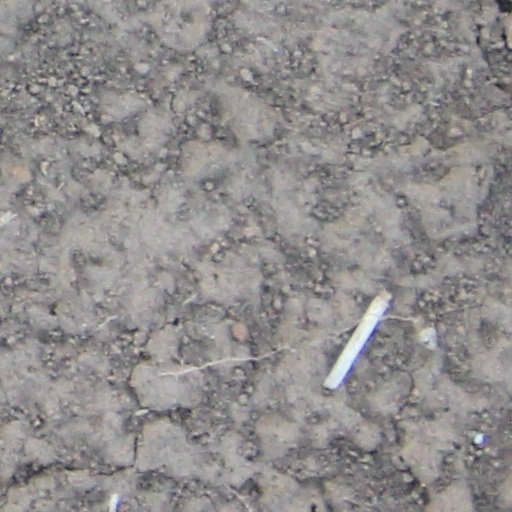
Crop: wheat